Pinal de Amoles

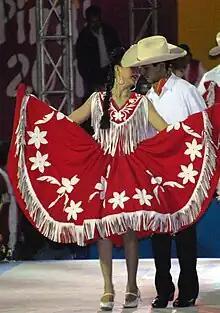
Dancers at the 2011 Concurso Nacional de Bailes Huapango

Each of the major communities of the municipalities have their annual festival, set on the day of their patron saint. These include Pinal de Amoles (March 16–19), San Pedro Escanela, (May 1–5 and June 27–29), Ahuacatlán de Guadalupe (December 12), Santa Águeda (February 5), Bucareli (October 4 and December 8) and Escaelilla (June 13). Municipality wide there is the annual “La Molienda” from the beginning of February to the middle of March. This is related to the harvest of sugar cane although nowadays, there are fewer fields that grow this crop. The tradition includes cutting a cane to extract its juice in a press or mill. With the juice boiled down and the remaining dry cane used as fuel or animal feed. The boiled sugar cane juice is made into a syrup, which is then molded into small pillars called piloncillos.